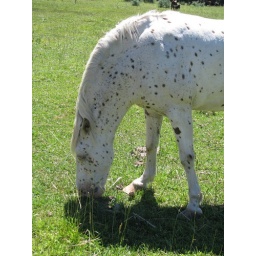
One horse in a field of cows.